Samsung Galaxy A50

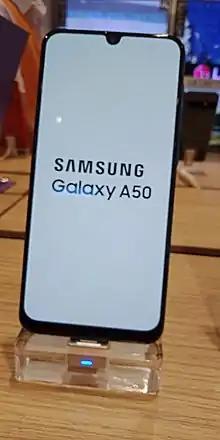

The Galaxy A50 has a 6.4" FHD+ (2340 x 1080) 60 Hz Super AMOLED Infinity-U display, with an 19.5:9 aspect ratio. It is powered by an Octa-core, 4x2.3 GHz ARM Cortex-A73 and 4x1.7 GHz ARM Cortex-A53, 64-bit, 10 nm CPU and a Mali-G72 MP3 GPU. The phone itself measures 158.5 x 74.7 x 7.7mm. It comes with a 4000 mAh battery.